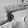
ASL letter: H